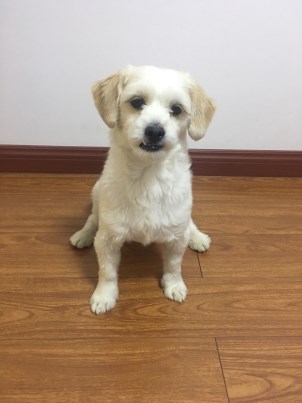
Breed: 3336-n000121-chinese_rural_dog